VFA-11

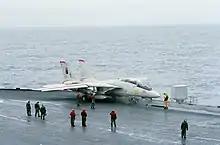
VF-11 F-14 aboard USS "Forrestal", 1988

The squadron transitioned to the F-14 Tomcat in 1980 and deployed in 1982 to the Indian ocean through the Suez canal returning on 14 July. two years later the squadron's combat debut in the F-14 occurred in early December 1983 when VF-11 aircraft engaged eight Syrian Air Force MiGs over Lebanon and were fired upon by Syrian surface-to-air missiles (SAM) and anti-aircraft artillery (AAA). On 4 December 1983 the squadron flew combat air patrols over a Navy strike force from the carrier , while A-6E Intruders from "John F. Kennedy" attacked Syrian positions in the Bekaa Valley. The strikes were in response to the Syrian SAM and AAA engagements. Two of the twenty-eight strong strike package were shot down, one A-7 from and one A-6 from "John F. Kennedy". The pilot of the A-6 crew died while the bombardier/navigator Lieutenant Bobby Goodman was held prisoner by the Syrians for 30 days before being released. While they were deployed for operations in Lebanon, one aircraft sustained damage from a suspected surface-to-air missile. VF-11 and three other squadrons from CVW-3 and "John F. Kennedy" won Battle Es for 1983. VF-11 also won the Safety 'S'.